Sky position (RA, Dec in degrees): 130.315, 10.479
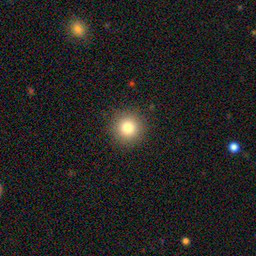
Galaxy morphology: Round Smooth Galaxies